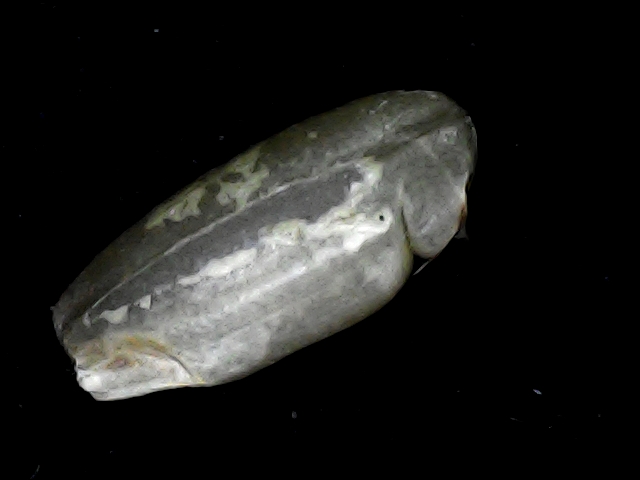
Rice variety: BD91